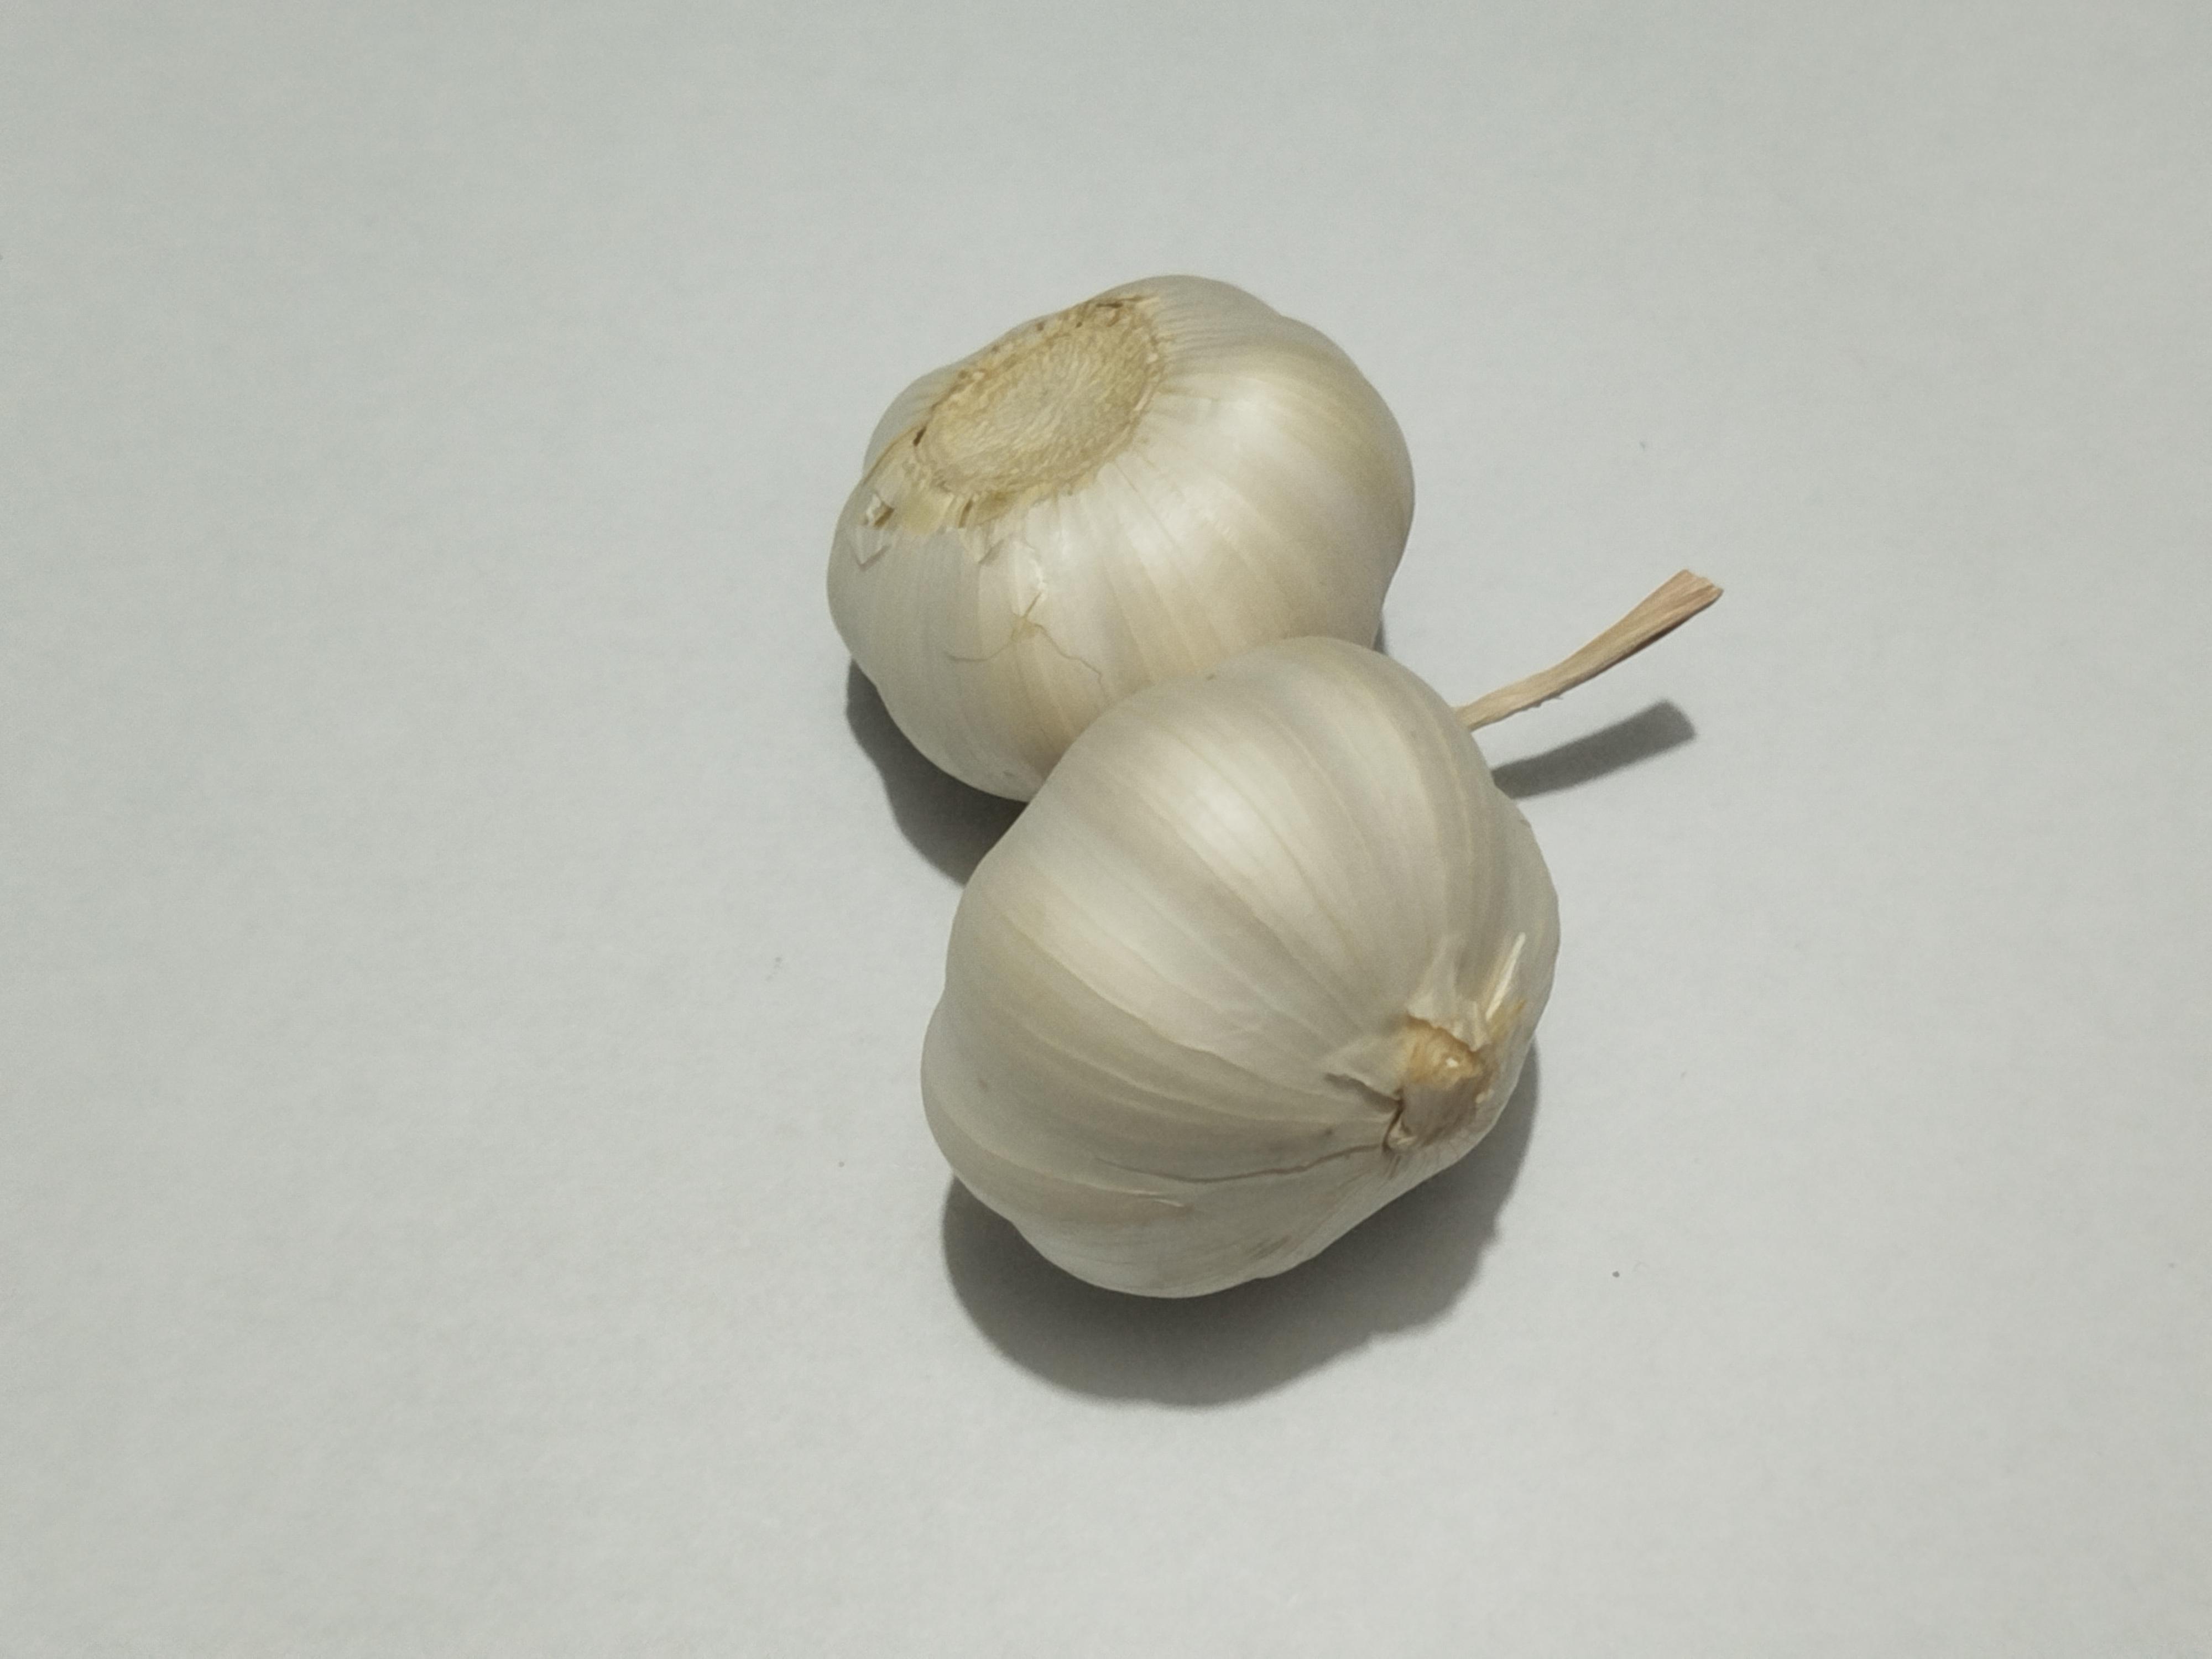
Label: Garlic